South Island

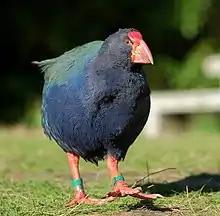
The South Island takahē

There are four extinct volcanoes in the South Island, all located on the east coast.